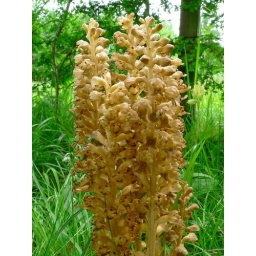
This is type of parasitic Orchid. Even though it looks brown it is in fact in flower